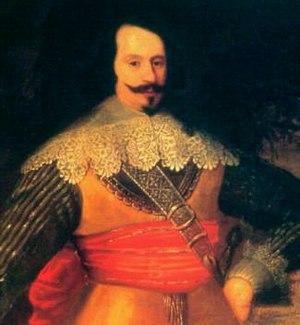
Luis de Benavides Carrillo, marquis de Caracena, était un général espagnol du XVIIᵉ siècle.